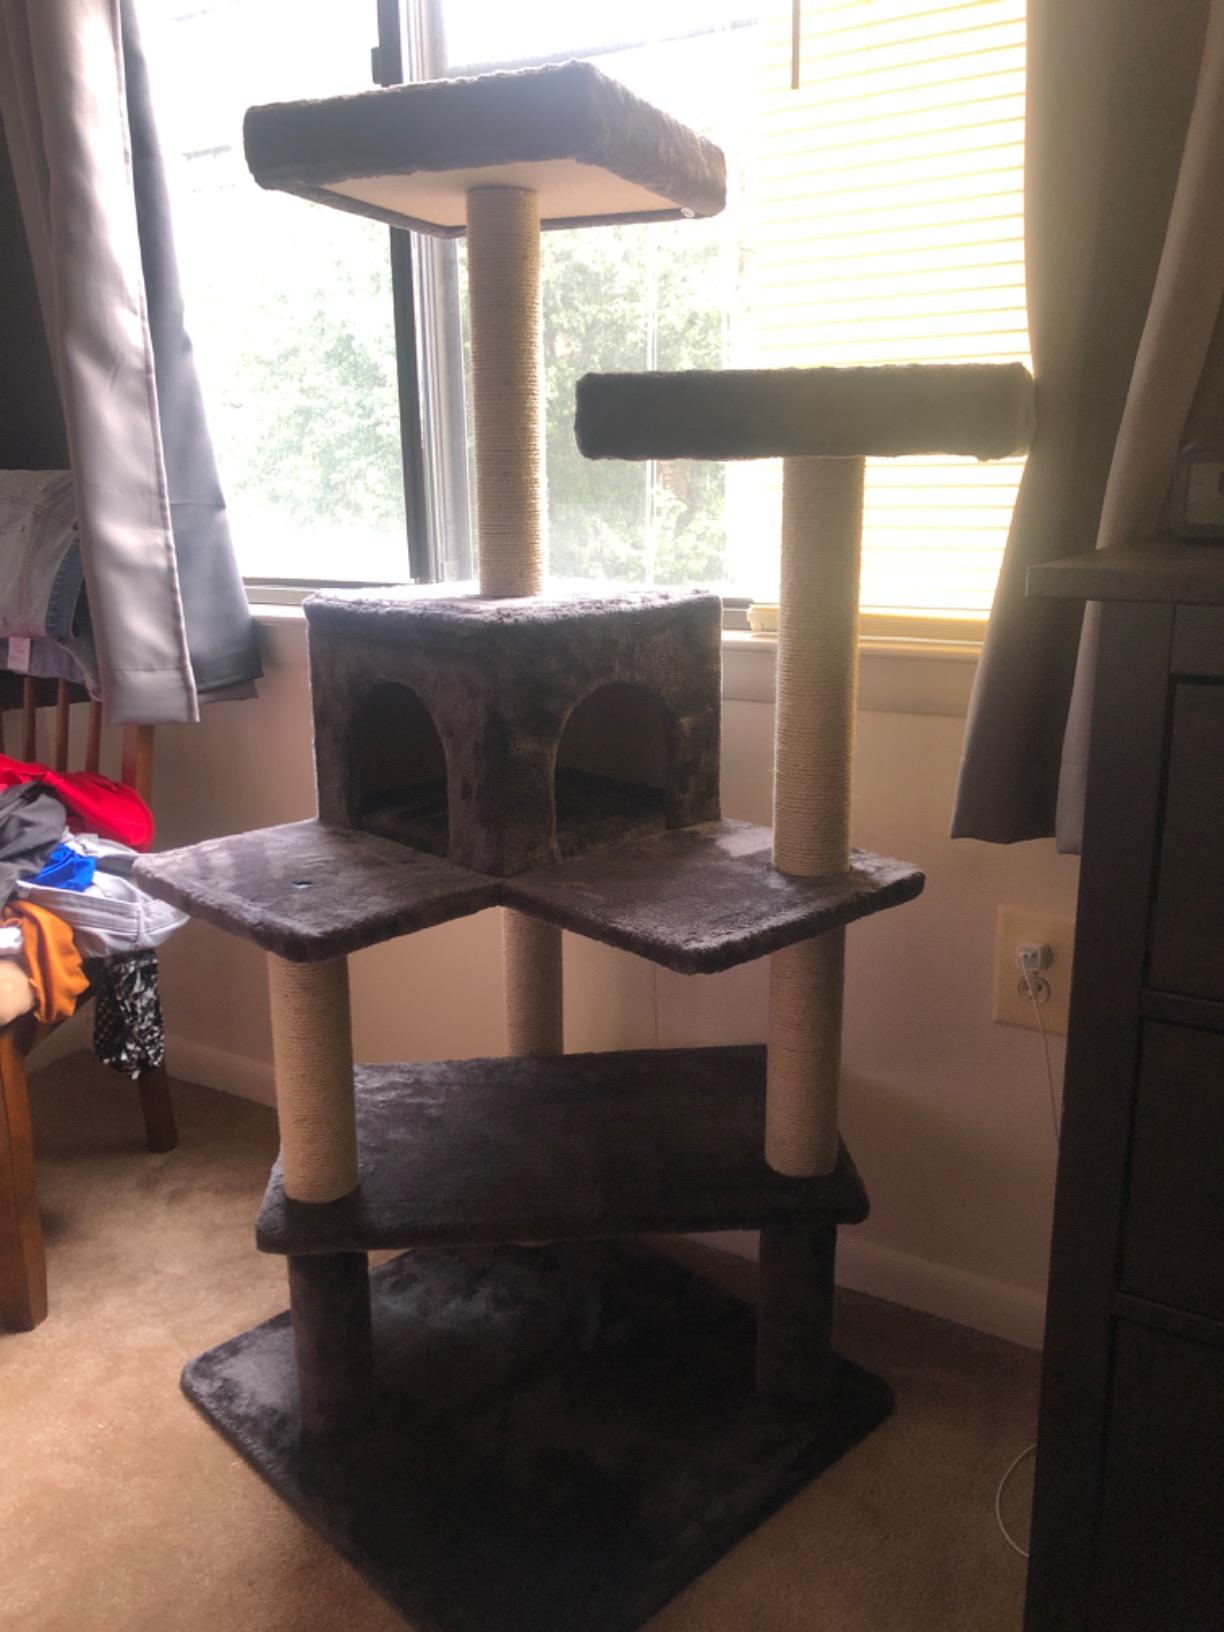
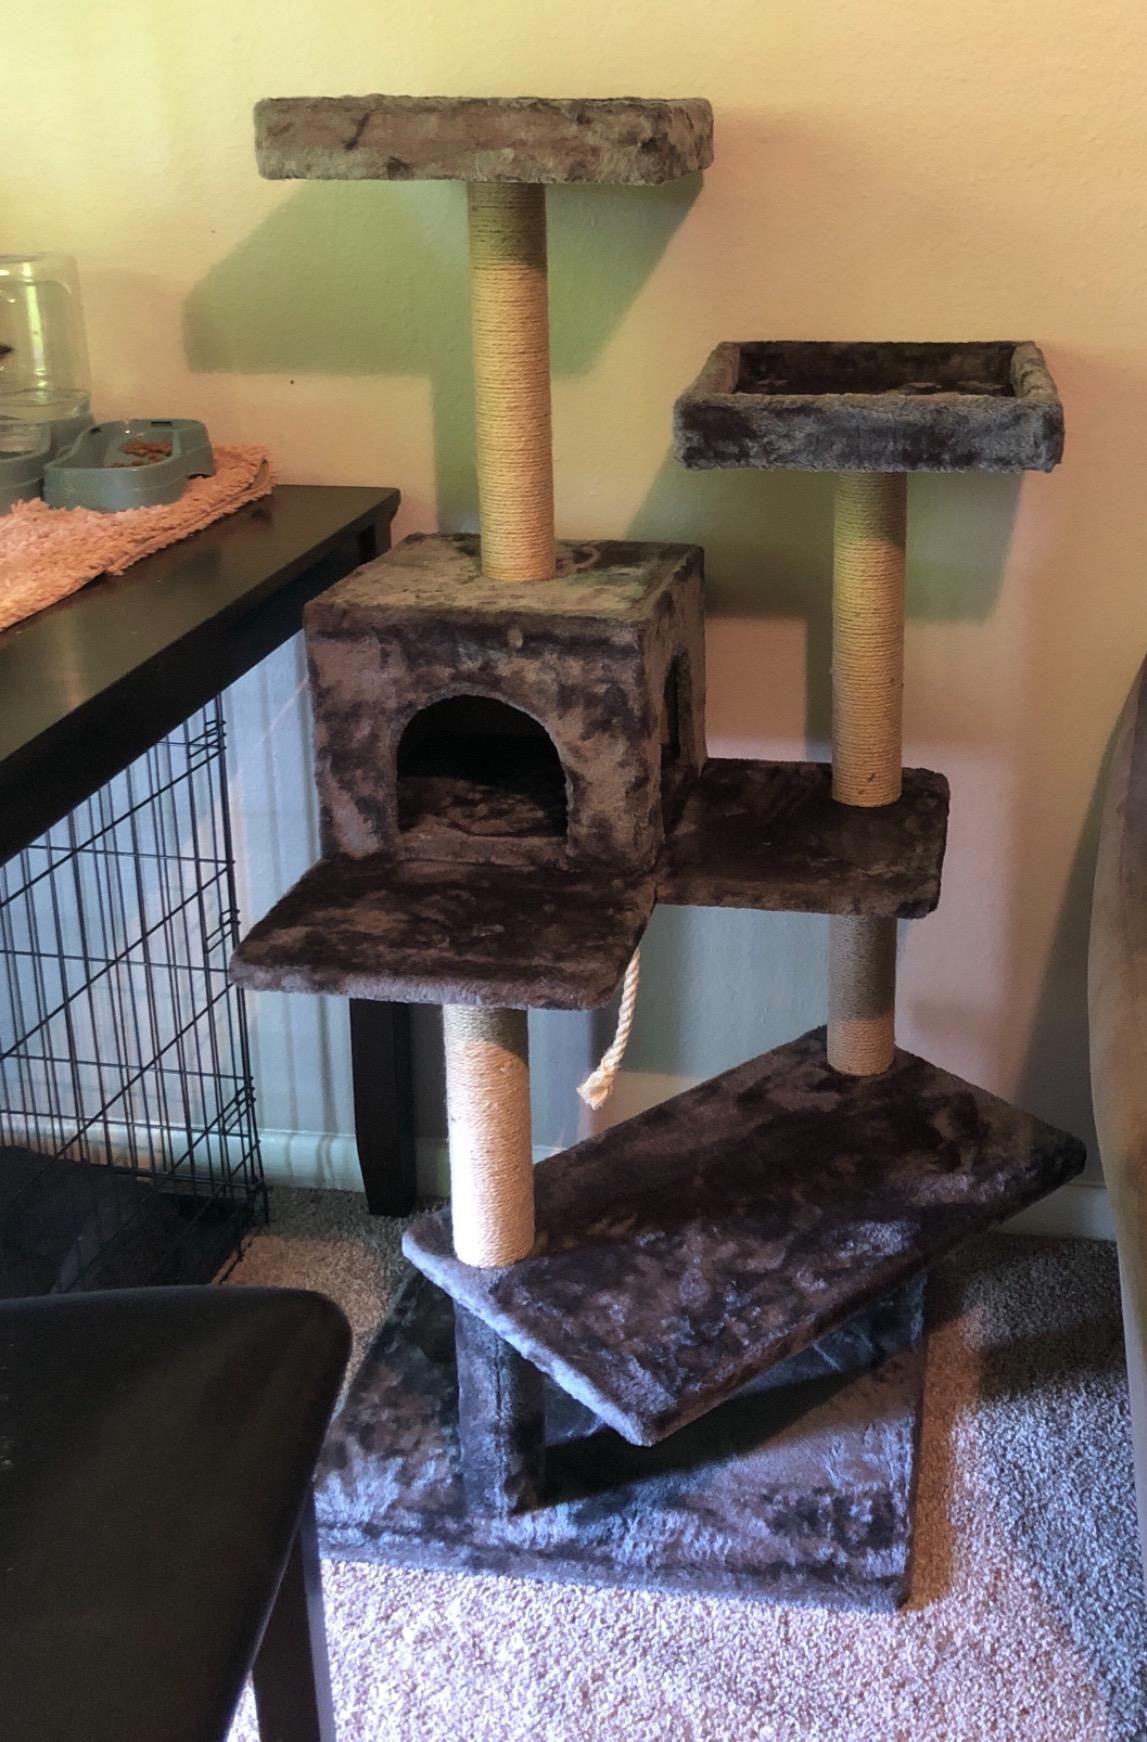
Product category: items_cat tree
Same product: yes